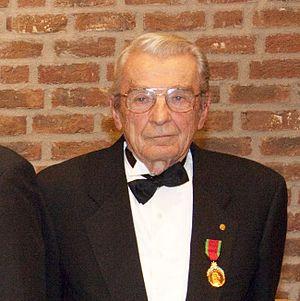
Ivar Giaever est un physicien norvégien. Leo Esaki et lui sont colauréats de la moitié du prix Nobel de physique de 1973.